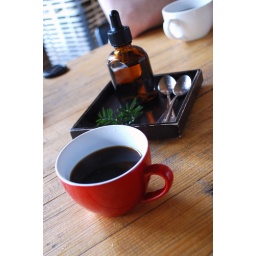
coffee in cute red cup with liquid sugar syrup instead of sugar crystals, it was different